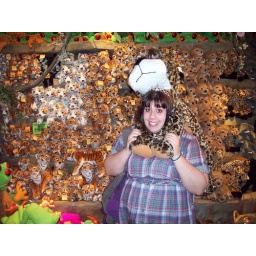
Hanging out with stuffed animals waiting for our table in Rainforest Cafe.